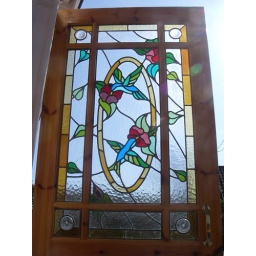
Outside against the blue sky